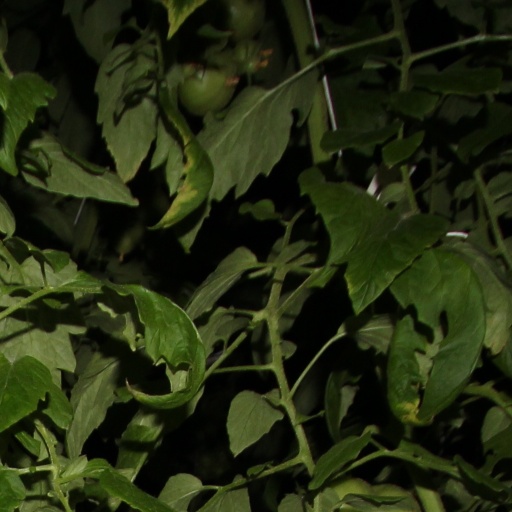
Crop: tomato